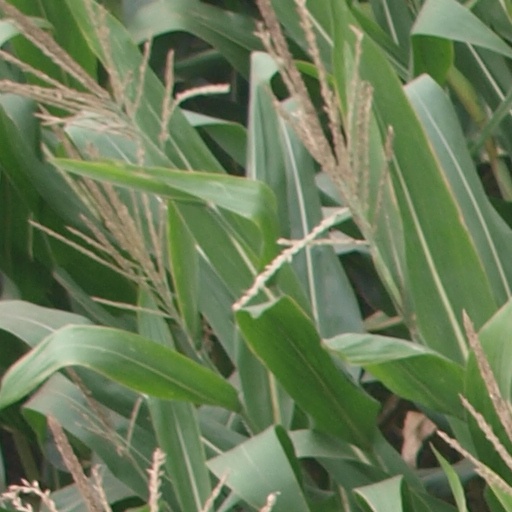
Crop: maize; corn